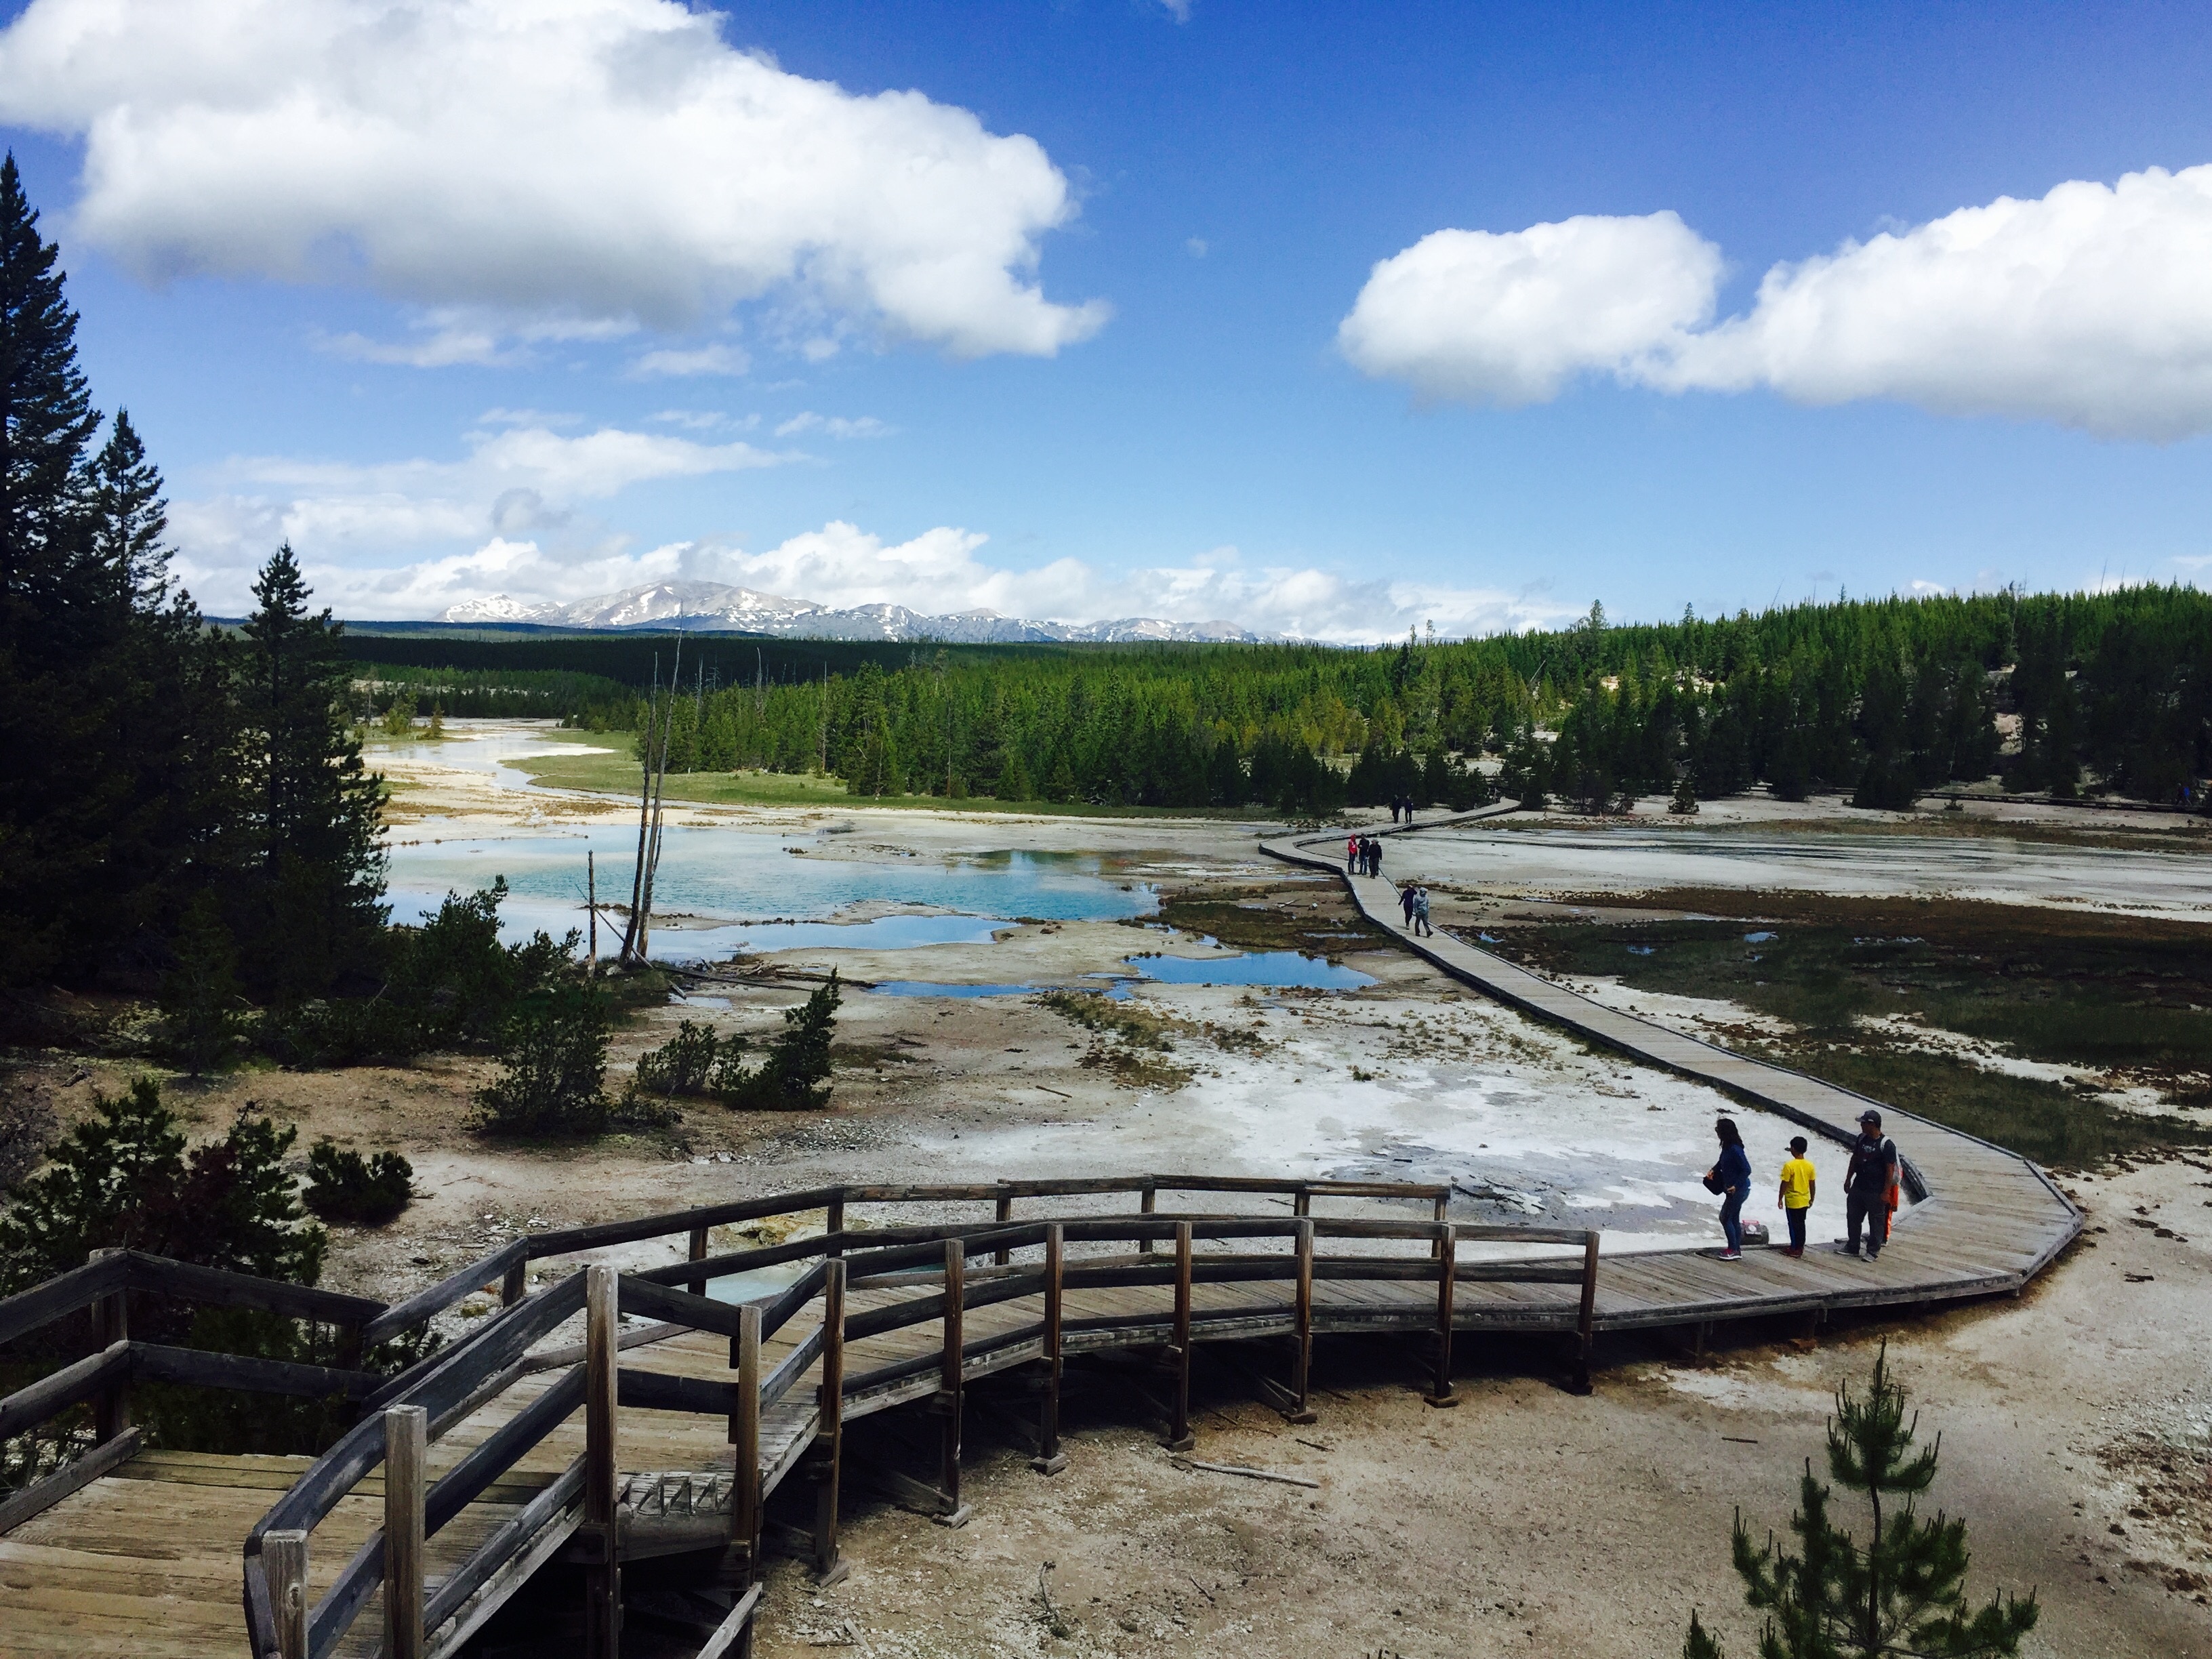
landscape, sea, water, nature, forest, wilderness, dock, lake, river, summer, travel, wild, green, vehicle, scenic, natural, park, scenery, usa, america, bay, landmark, blue, marina, canyon, reservoir, tourism, waterway, yellowstone, trees, outdoors, national, north, mountains, united, lower, wyoming, states